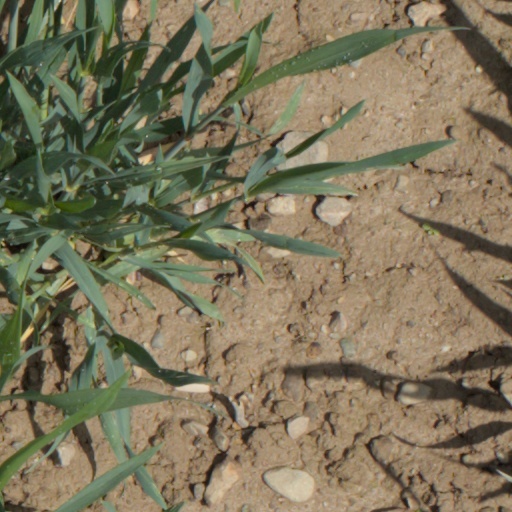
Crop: wheat